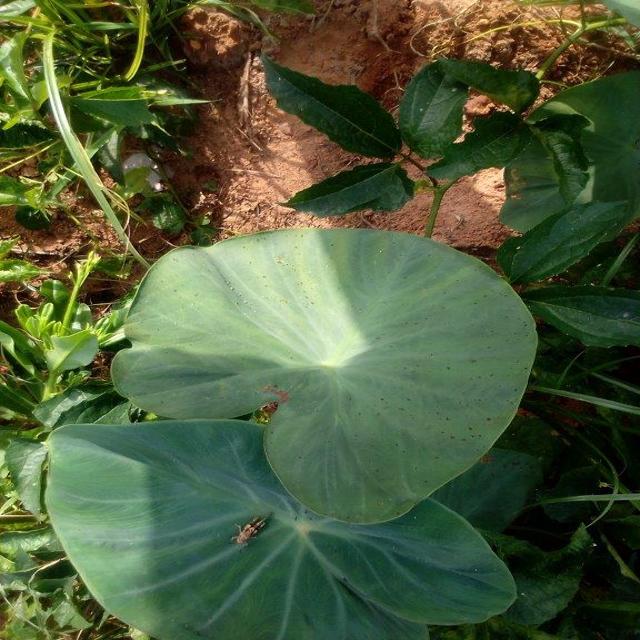
Label: Early_Blight